Sayf al-Din Inal

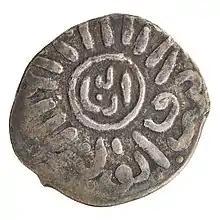
Silver dirham of Sayf al-Din Inal

Al-Malik al-Ashraf Sayf al-Din Abu an-Nasr Inal al-'Ala'i az-Zahiri an-Nasiri al-Ajrud (better known as Sayf al-Din Inal; also spelled Saif al-Din Aynal; 1381 – 26 February 1461) was the 13th Burji Mamluk sultan of Egypt, ruling between 1453–1461.